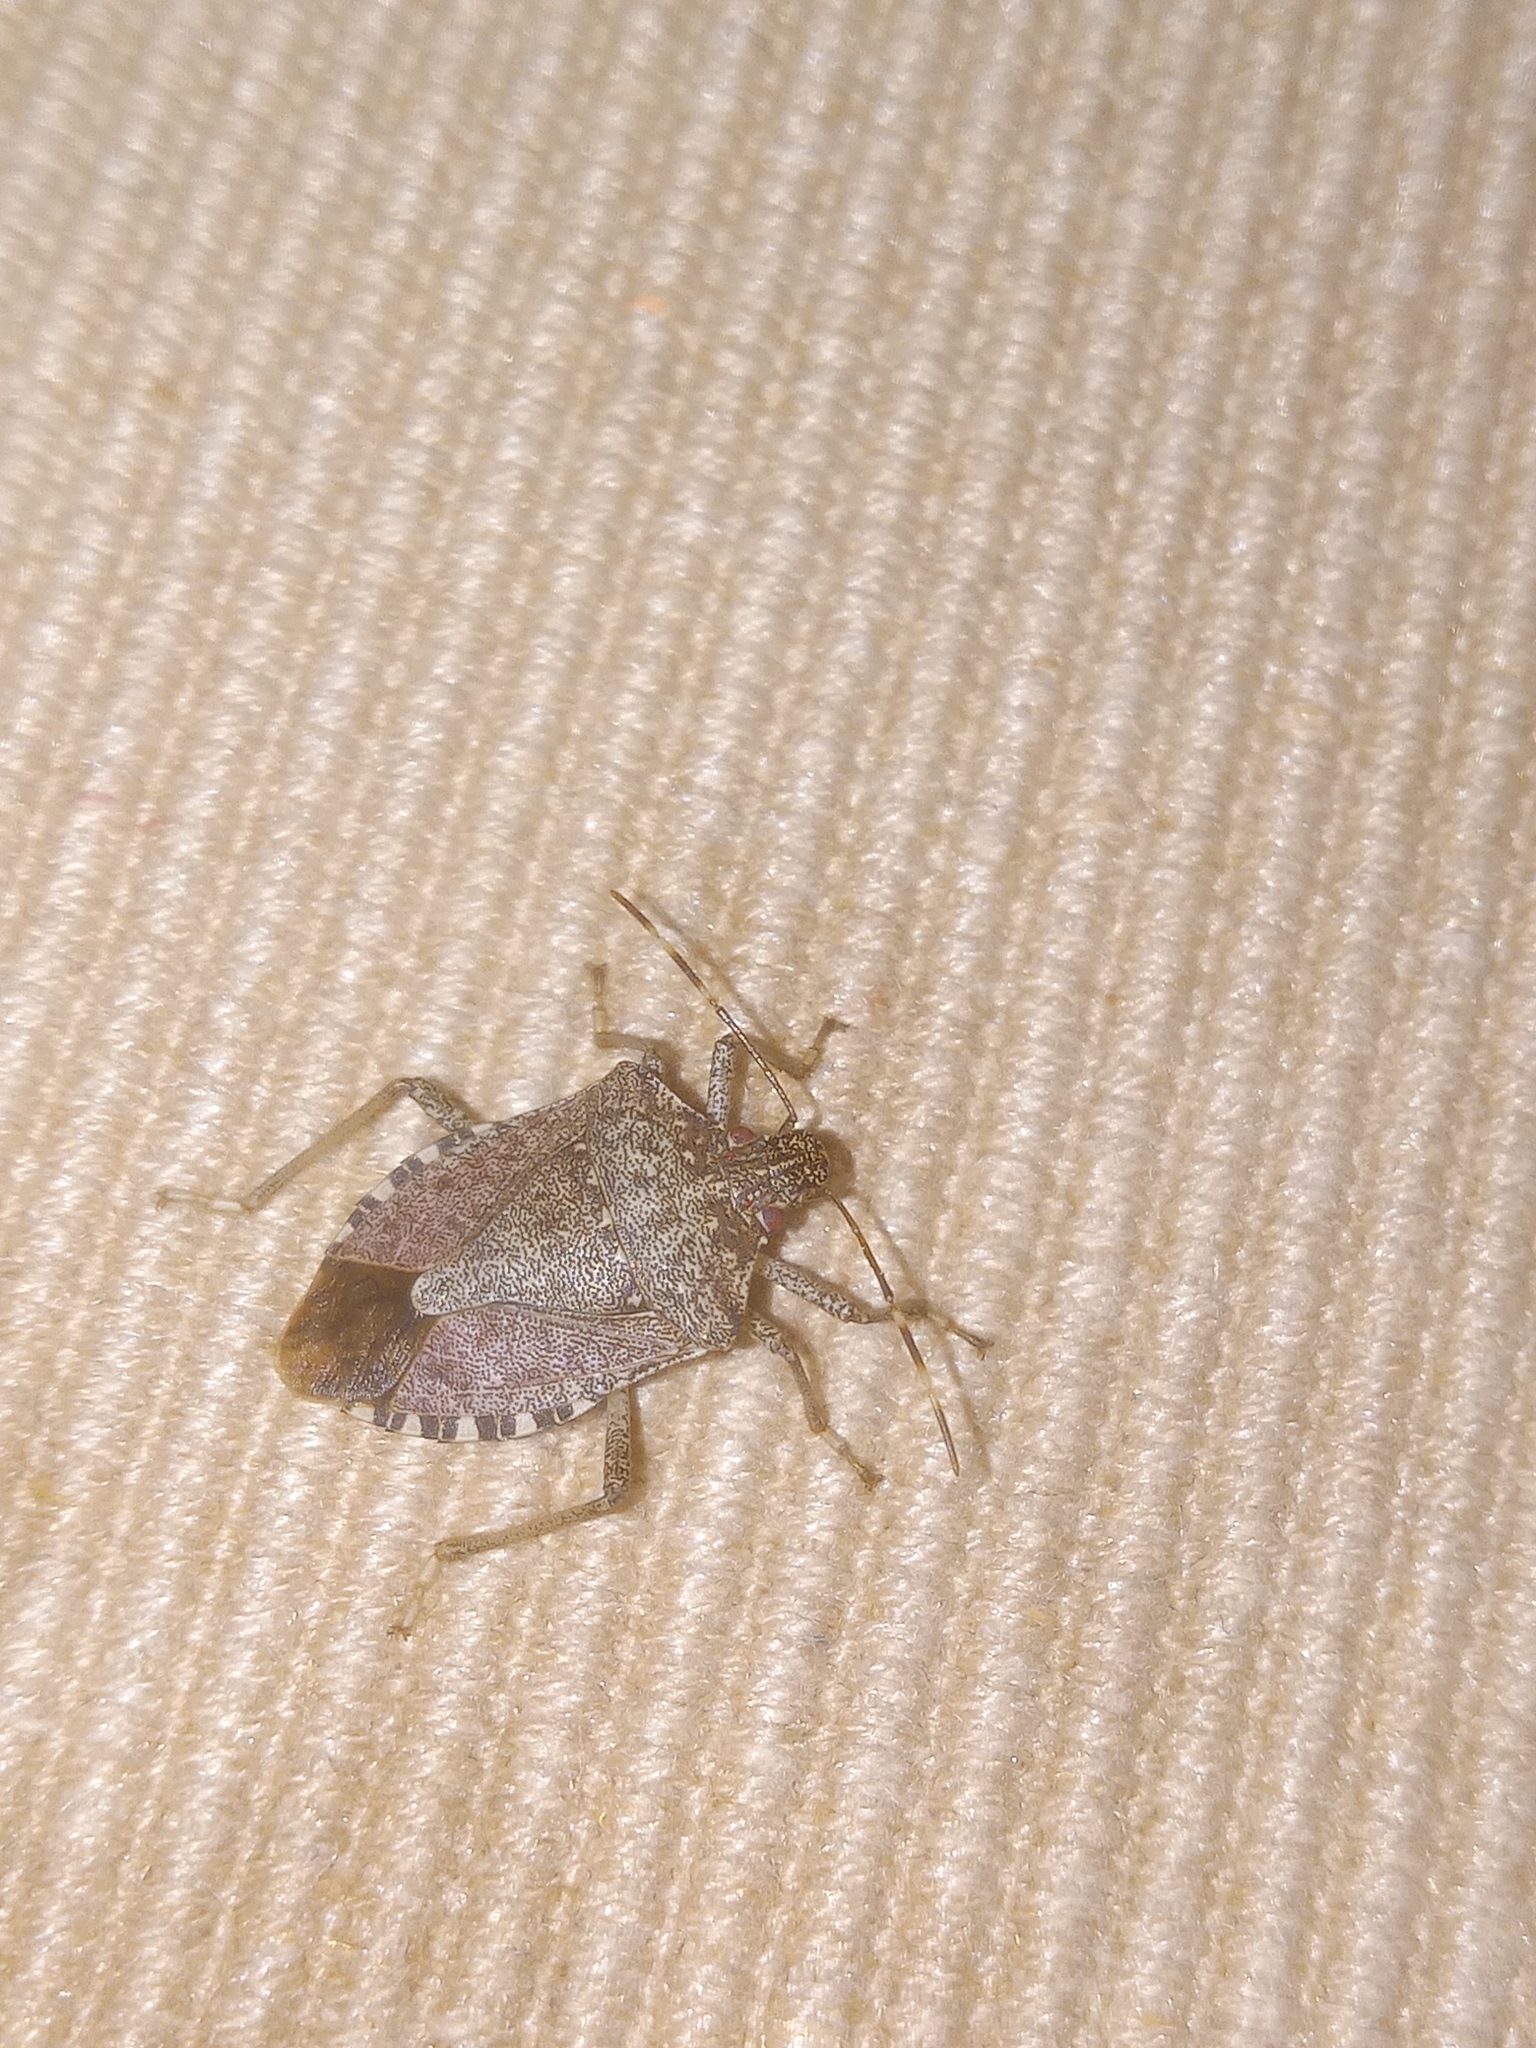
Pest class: stink_bug